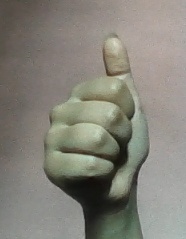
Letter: aleff